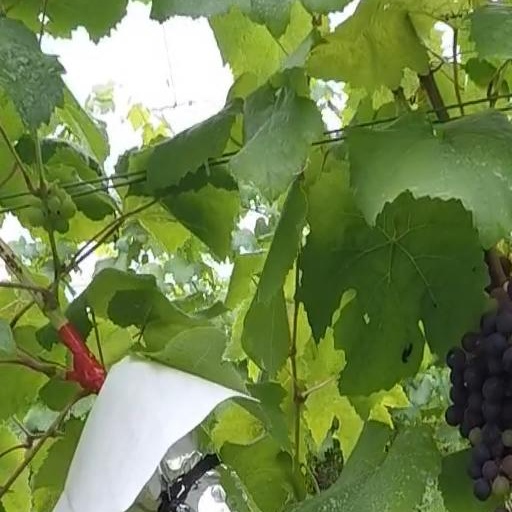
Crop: grape